Hakan Hayrettin

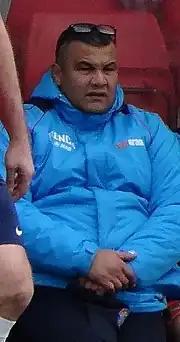
Hayrettin with Braintree Town in 2017

Hakan Hayrettin (born 4 February 1970) is an English football coach and former player who was most recently the manager of Dulwich Hamlet.